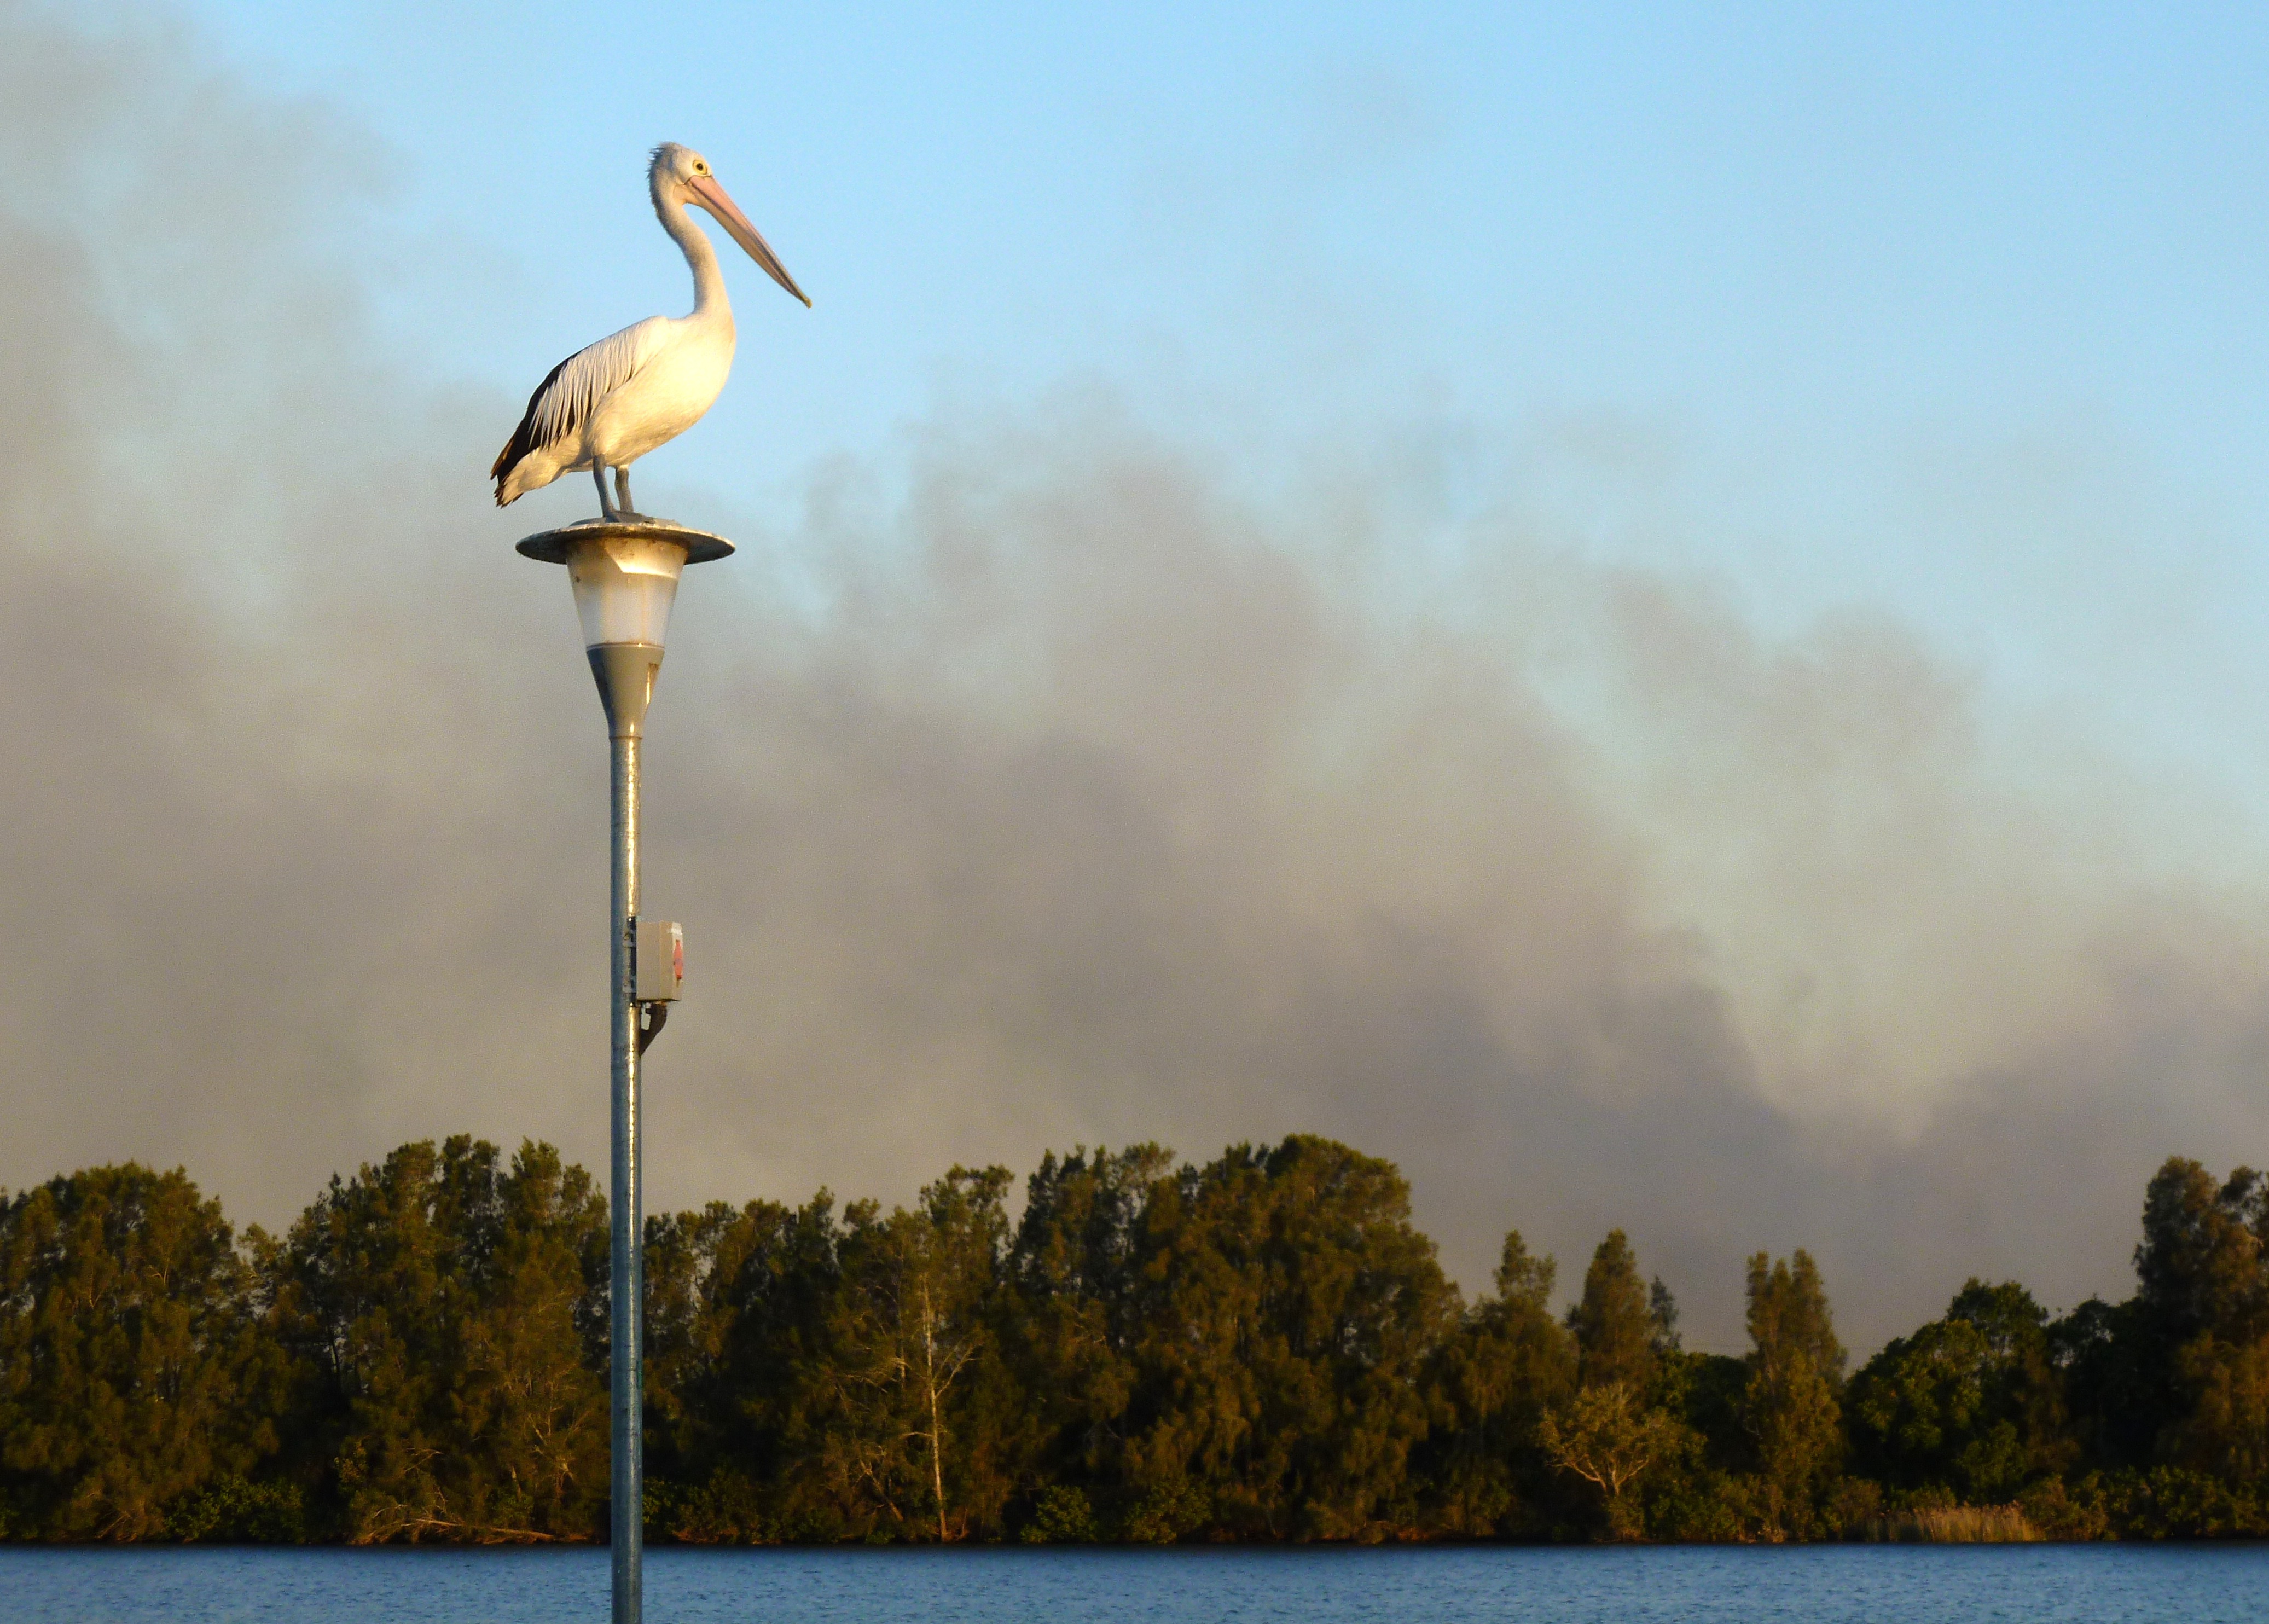
nature, bird, cloud, morning, wind, pelican, reflection, street light, australia, birds, waterfowl, water bird, australian pelican, pelecanus conspicillatus